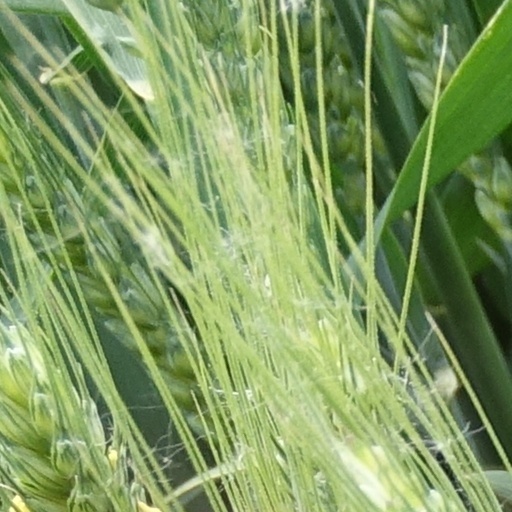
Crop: wheat